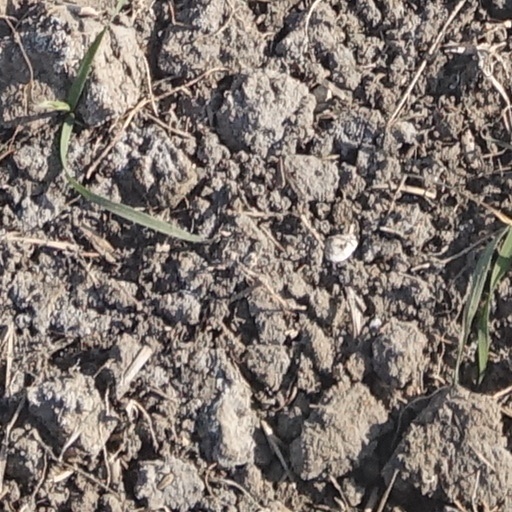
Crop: wheat